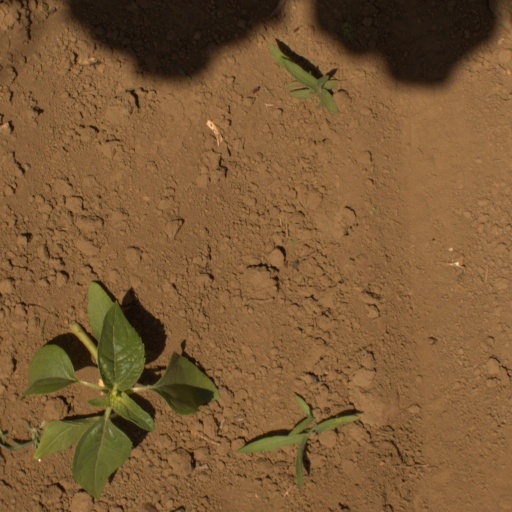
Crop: Jerusalem artichoke